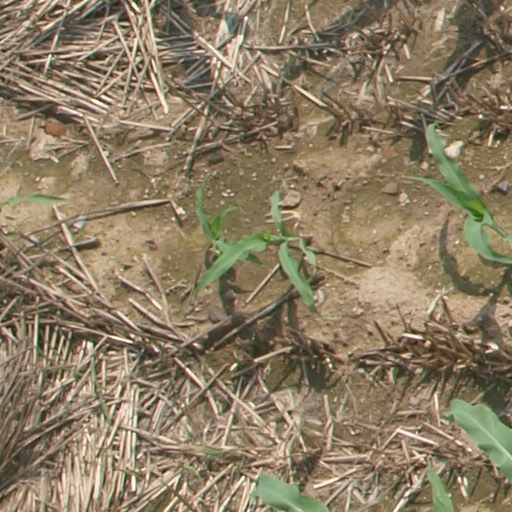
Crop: maize; corn